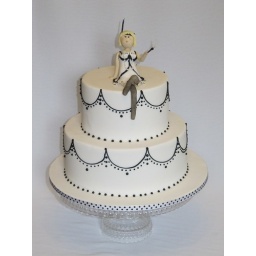
cake for a birthday party. cake design by confetti cakes. sugarpaste and black royal icing